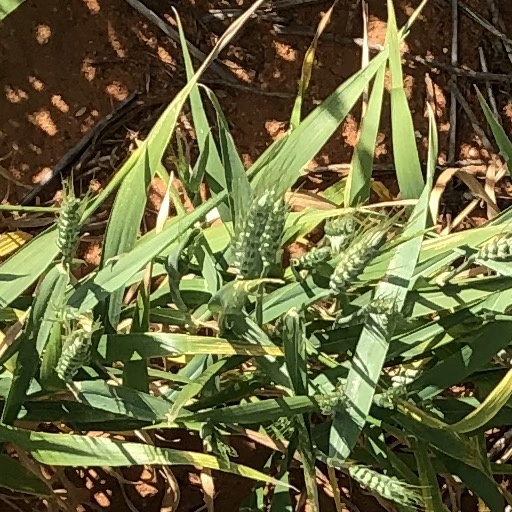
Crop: wheat